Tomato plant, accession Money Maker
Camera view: vertical (180 deg); turntable rotation: 210 degrees
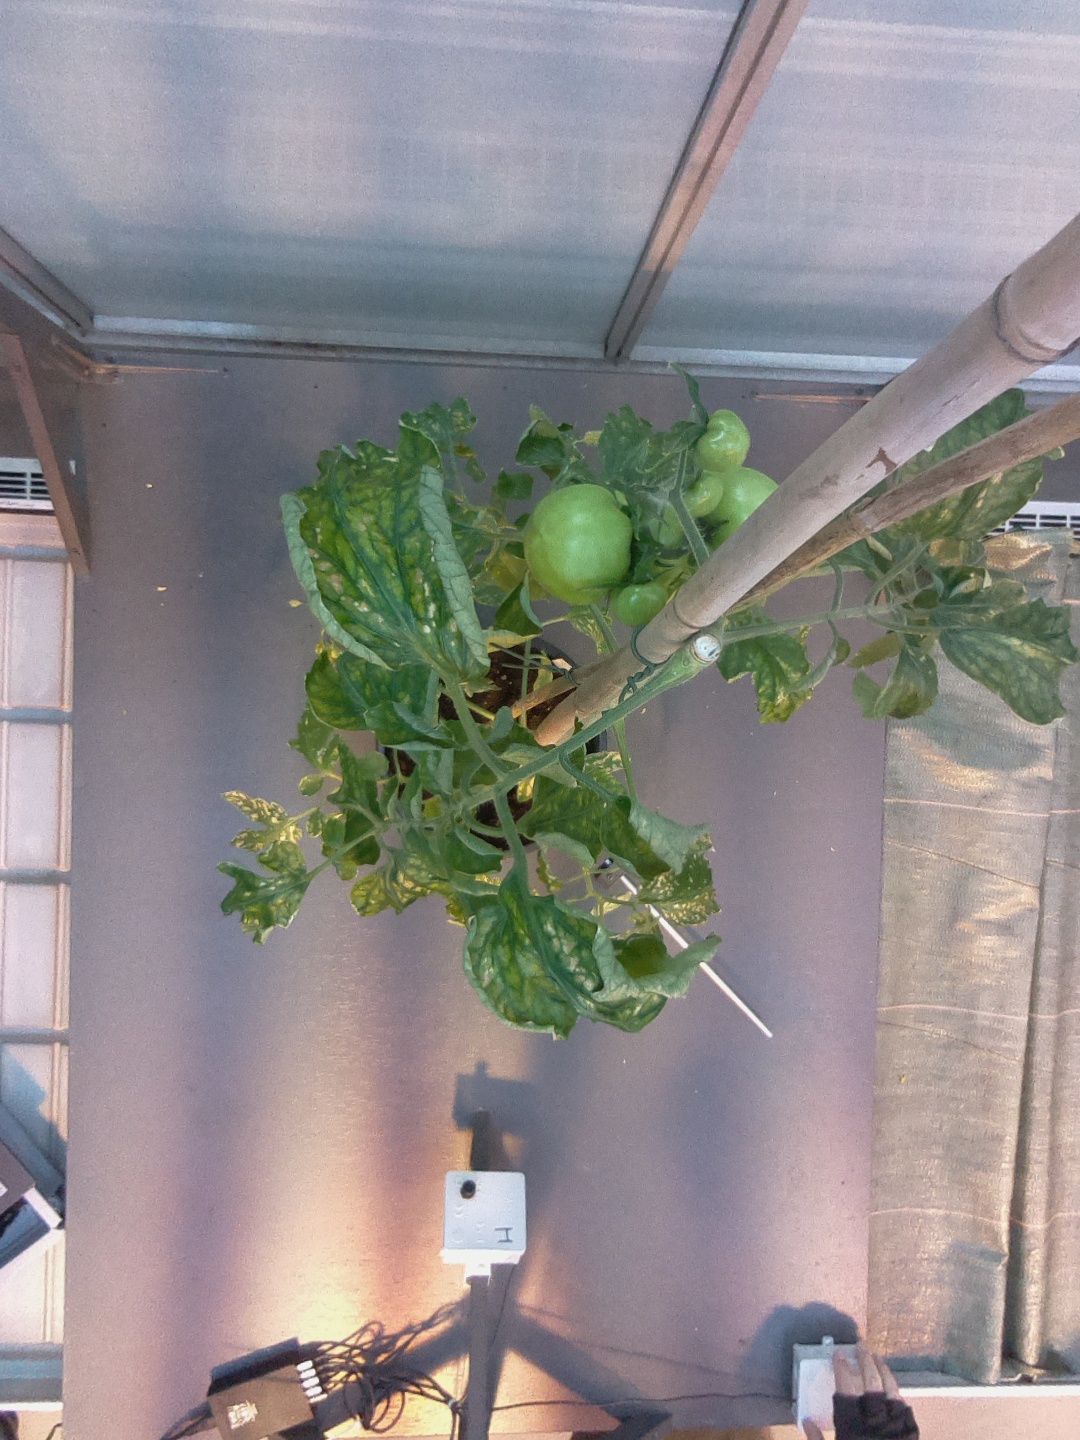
BBCH growth stage 76: 60%-70% of final fruit size